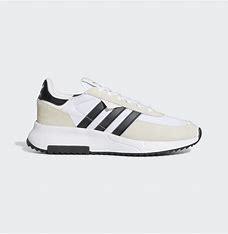
Brand: Adidas
Model: Retropy F2